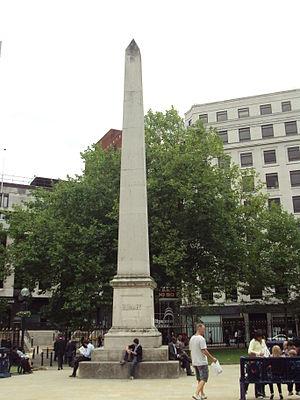
Le colonel Frédéric-Gustave Burnaby est un officier de renseignement de l'armée britannique. Son goût pour l'aventure, ses exploits à l'avant-garde de son temps et son courage flamboyant ont laissé des traces profondes dans l'esprit des propagandistes de l'idéal impérialiste de l'époque victorienne. Pendant sa courte carrière, il voyage en Europe et en Asie centrale. Il se présente à deux reprises aux élections législatives et publie plusieurs livres. Personnalité londonienne très en vue, sa popularité est fort étendue comme le prouvent ses nombreuses mentions dans plusieurs histoires et récits de l'empire britannique. Adepte des ascensions en ballon, il parlait couramment plusieurs langues étrangères.